Waterhouse–Friderichsen syndrome

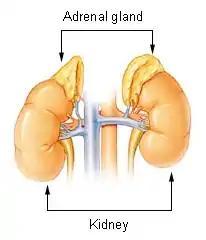
The adrenal glands lie above the kidneys.

Waterhouse–Friderichsen syndrome (WFS) is defined as adrenal gland failure due to hemorrhages in the adrenal glands, commonly caused by sepsis. Typically, the bacteria responsible for triggering the bleeding is "Neisseria meningitidis".